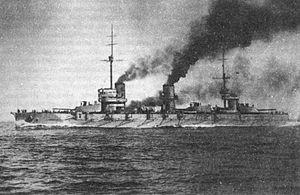
L’Impératrice Maria est un cuirassé dreadnought construit pour la Marine impériale de Russie, sister-ship de l’Empereur Alexandre III et de l’Impératrice Catherine la Grande de classe Impératrice Maria. L’Impératrice Maria porte la marque de commandement de l'amiral Koltchak. Au cours de la Première Guerre mondiale, ce cuirassé prit part à de nombreuses opérations militaires contre les forces navales allemandes, sous pavillon allemand ou ottoman. En octobre 1916, il effectue vingt-quatre sorties en mer.
Alexandre Vassilievitch Koltchak, né le 4 novembre 1874 à Saint-Pétersbourg et fusillé le 7 février 1920 à Irkoutsk, est un officier de marine russe, océanographe et hydrographe, qui participa ou dirigea plusieurs explorations polaires, pour l’Académie des sciences de Russie. Il se distingue lors du siège de Port-Arthur, pendant la guerre russo-japonaise, notamment en coulant un croiseur japonais. Après la guerre, il est l’un des rénovateurs de la flotte russe et participe à la création de l’état-major général de la marine, l’équivalent de la Stavka. En 1916, du fait de ses actes d’héroïsme et de ses compétences, il devient le plus jeune vice-amiral de la Marine impériale et commande la flotte de la mer Noire.
La classe Impératrice Maria est une classe de trois cuirassés construits pour la marine impériale de Russie durant la Première Guerre mondiale. En service dans la flotte de la Mer noire, les trois navires connaissent une carrière très brève, l'Impératrice Maria explosant dans le port de Sébastopol en 1916, l'Impératrice Catherine la Grande étant sabordée en 1918 dans le port de Novorossiisk et l'Empereur Alexandre III étant interné dans le port de Bizerte après la dissolution de la flotte de l'Armée blanche en 1922.